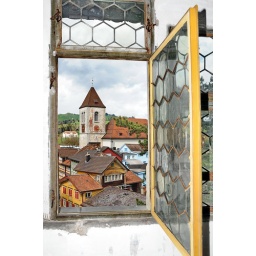
Town view from 3rd floor window. St Mauritius catholic church seen in background.